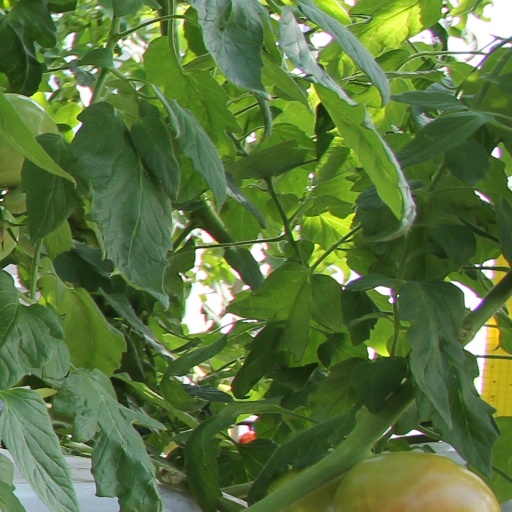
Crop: tomato